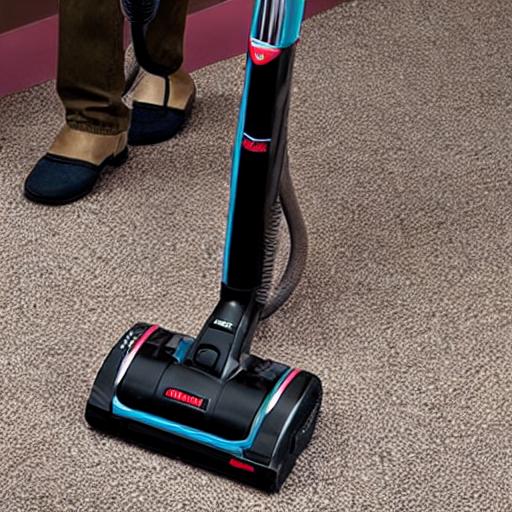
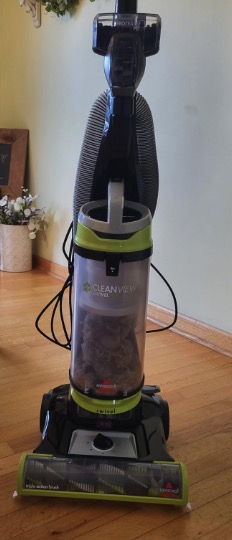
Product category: items_vacuum
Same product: no